John Heisman

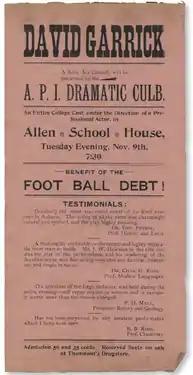

Heisman went back to Penn for three seasons from 1920 to 1922. Most notable perhaps is the 9–7 loss to Alabama in 1922, the Crimson Tide's first major intersectional victory. In 1923, Heisman coached the Washington and Jefferson Presidents, which beat the previously undefeated West Virginia Mountaineers.